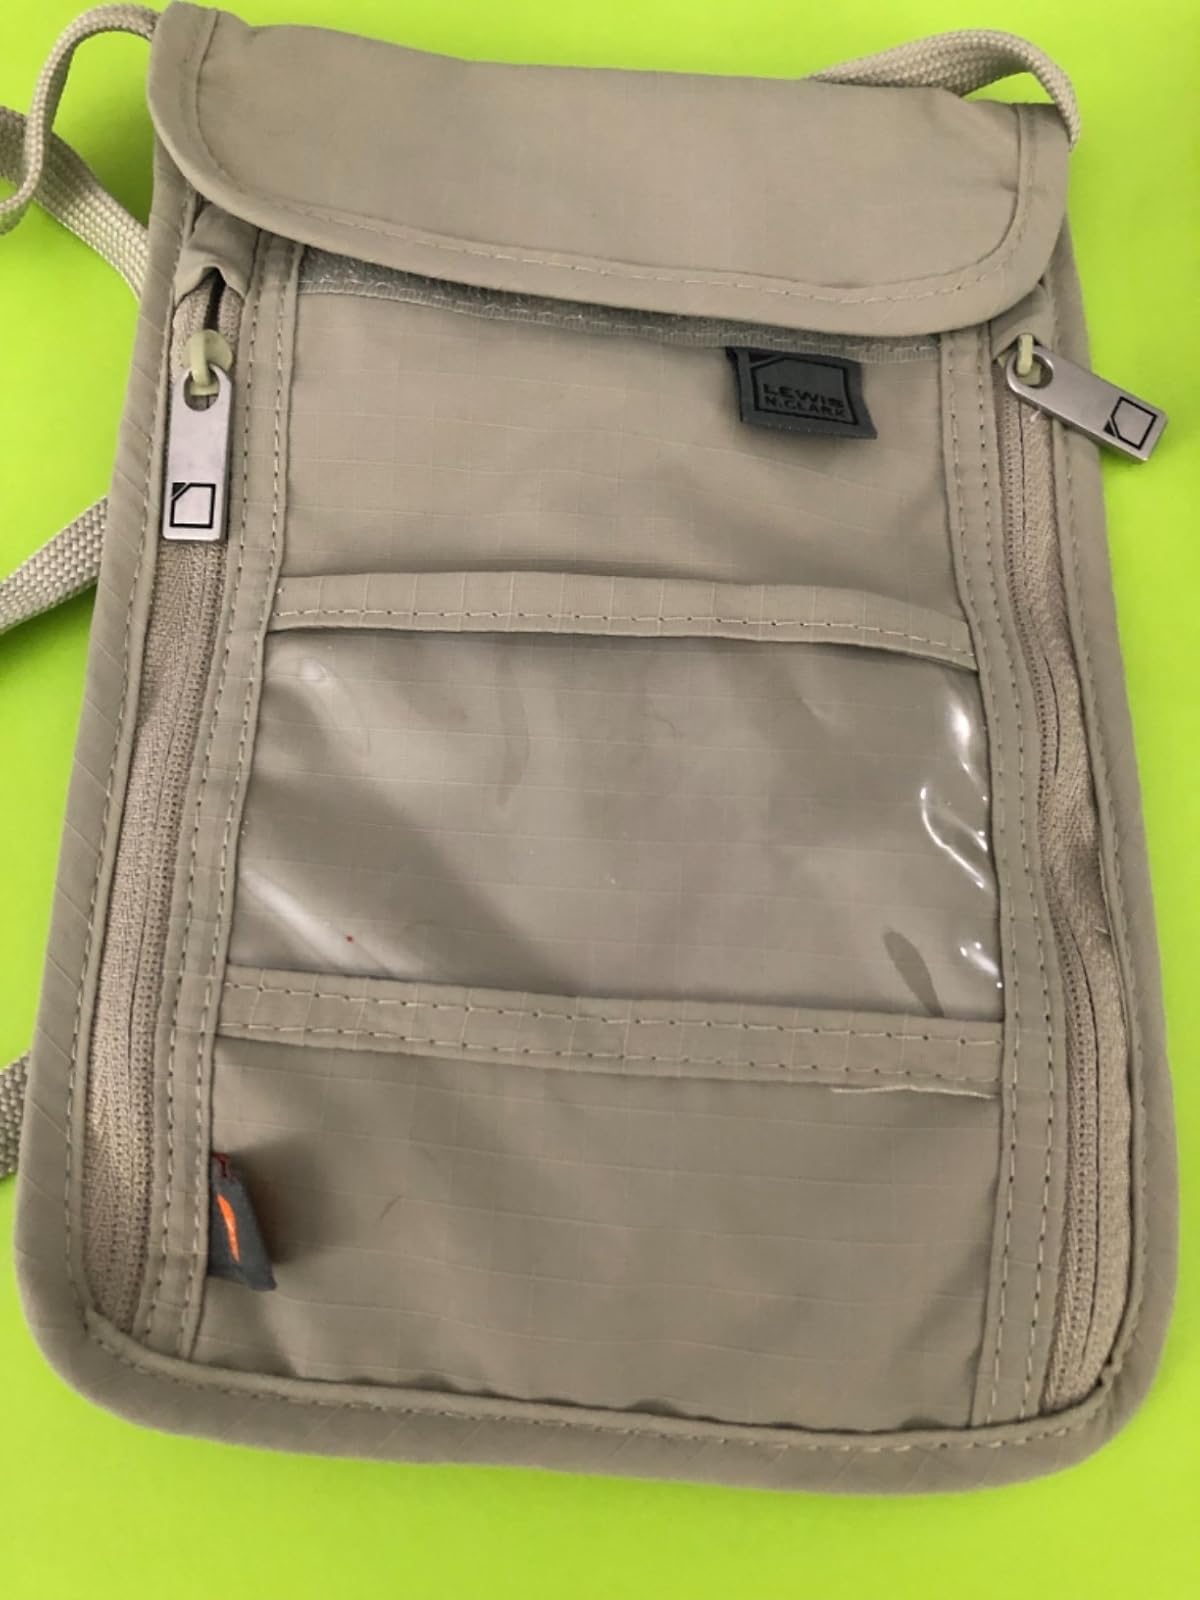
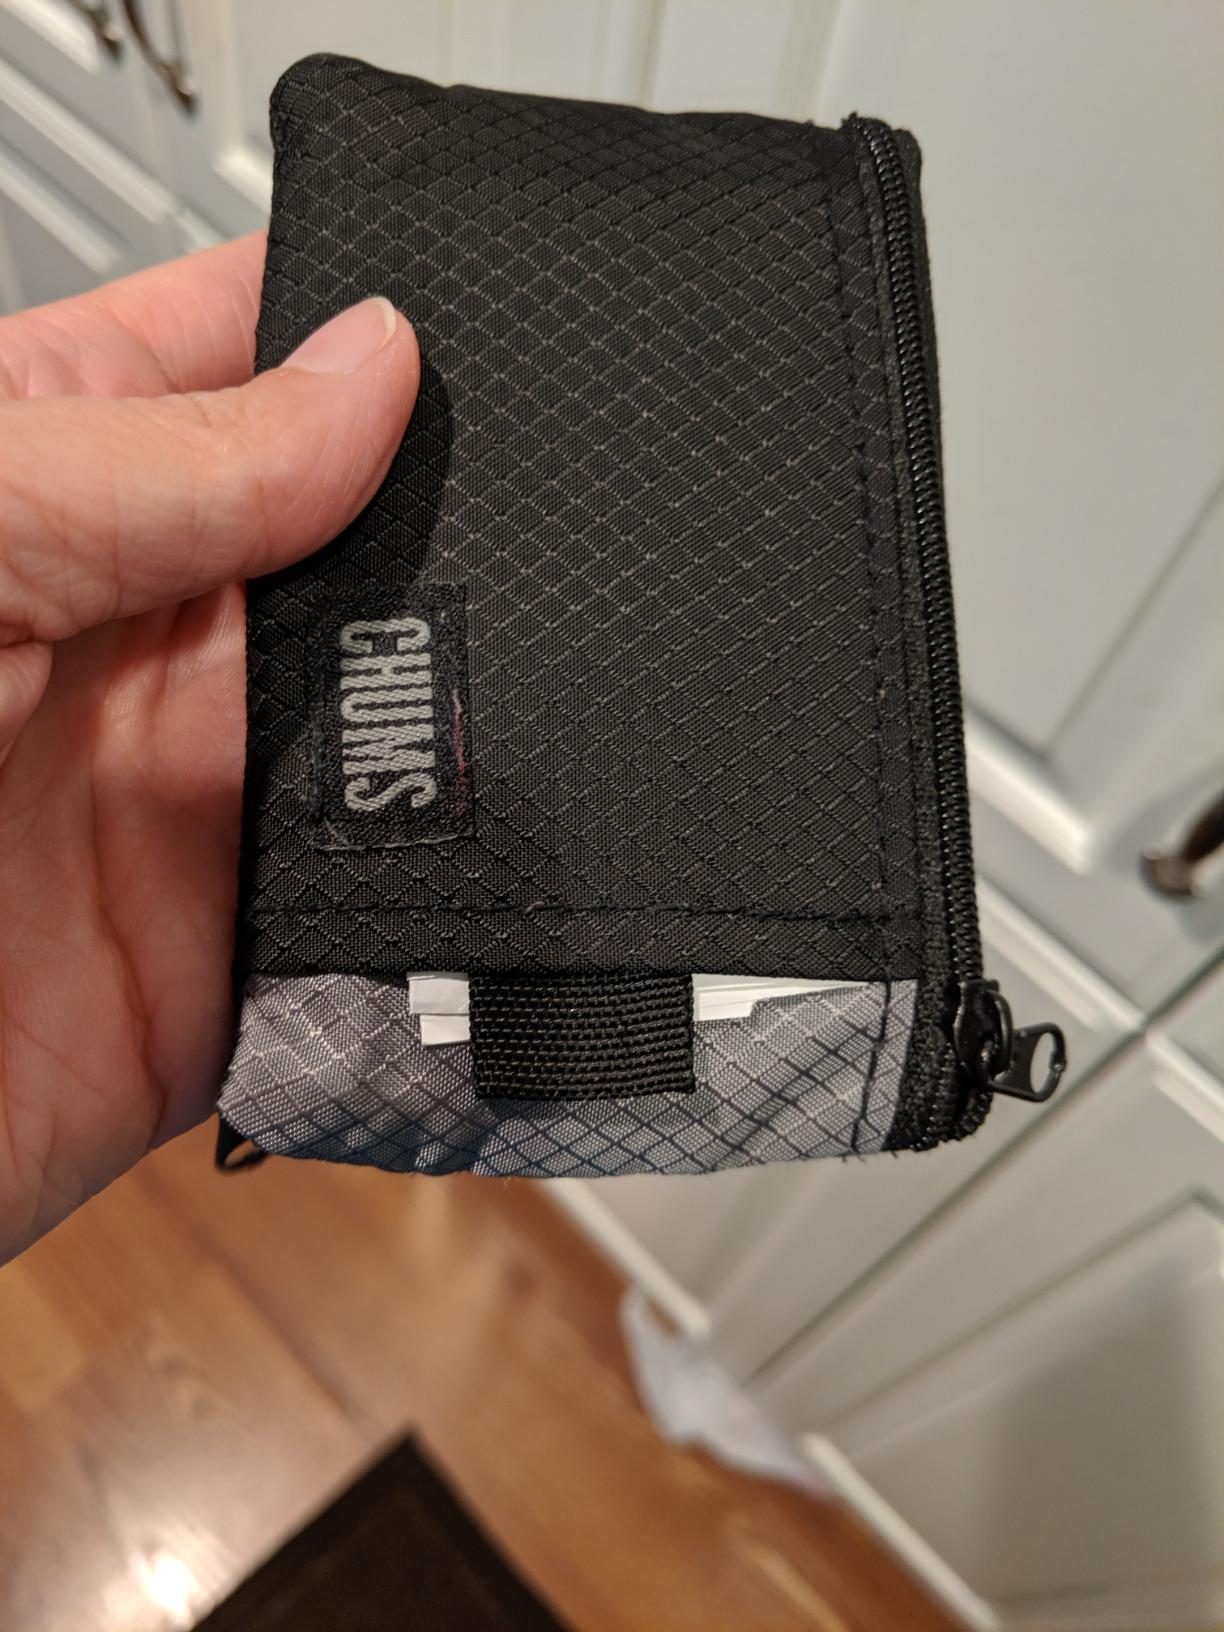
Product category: accessories_wallet
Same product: no